FedEx Cup

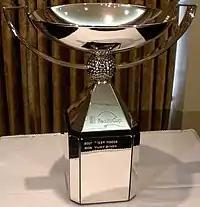
The Trophy

As of 2022, the player with the most points after the Tour Championship wins the FedEx Cup itself and $18 million of a $75 million bonus fund. The runner-up gets $6.5 million, 3rd place $5 million, 4th place $4 million, 5th place $3 million, and so on down to $85,000 for 126th through 150th place. Beginning with the 2013 season, non-exempt players who finish 126th-150th in the FedEx Cup are given conditional PGA Tour status, but can attempt to improve their status via qualifying school.